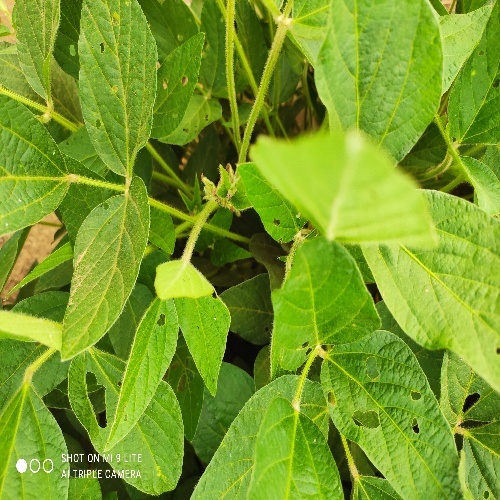
Label: Caterpillar